Villa Boscoreale

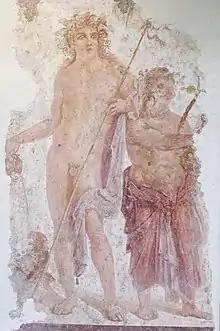
Bacchus and Silenus, British Museum

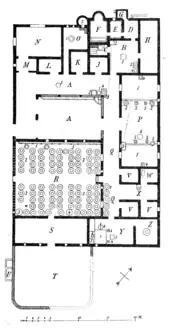
Plan of Villa della Pisanella: A - courtyard, atrium, B - kitchen, C-G - bath with tepidarium, caldarium, etc., H - stables (?), E - larder, K and L - living rooms, N - dining room, M - anteroom, O - bakery, P - wine press, Q - corridor, R - wine storehouse, T - threshing floor, U - pluvial, VVV - living rooms, X - hand mill, Z - oil mills

The Villa is most notable for its works of art, especially its highly skilled buon fresco paintings, said to be the highest quality Roman frescoes ever found and which are now scattered around the world after being auctioned following removal.